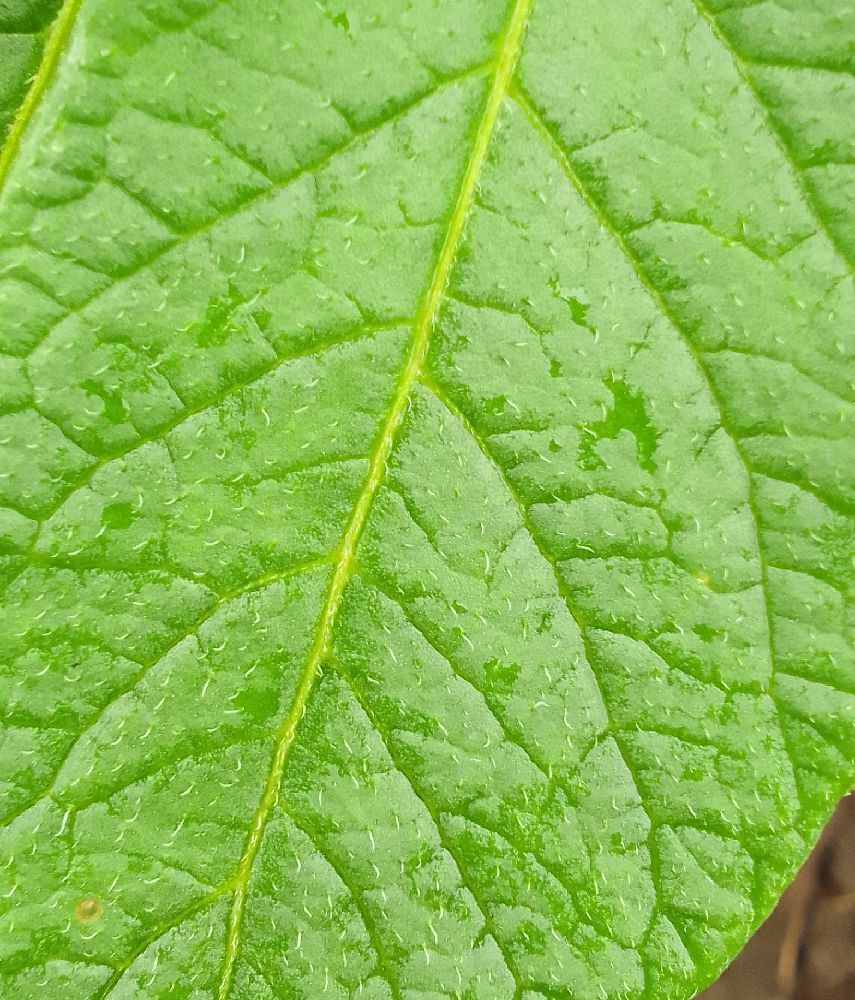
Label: Healthy